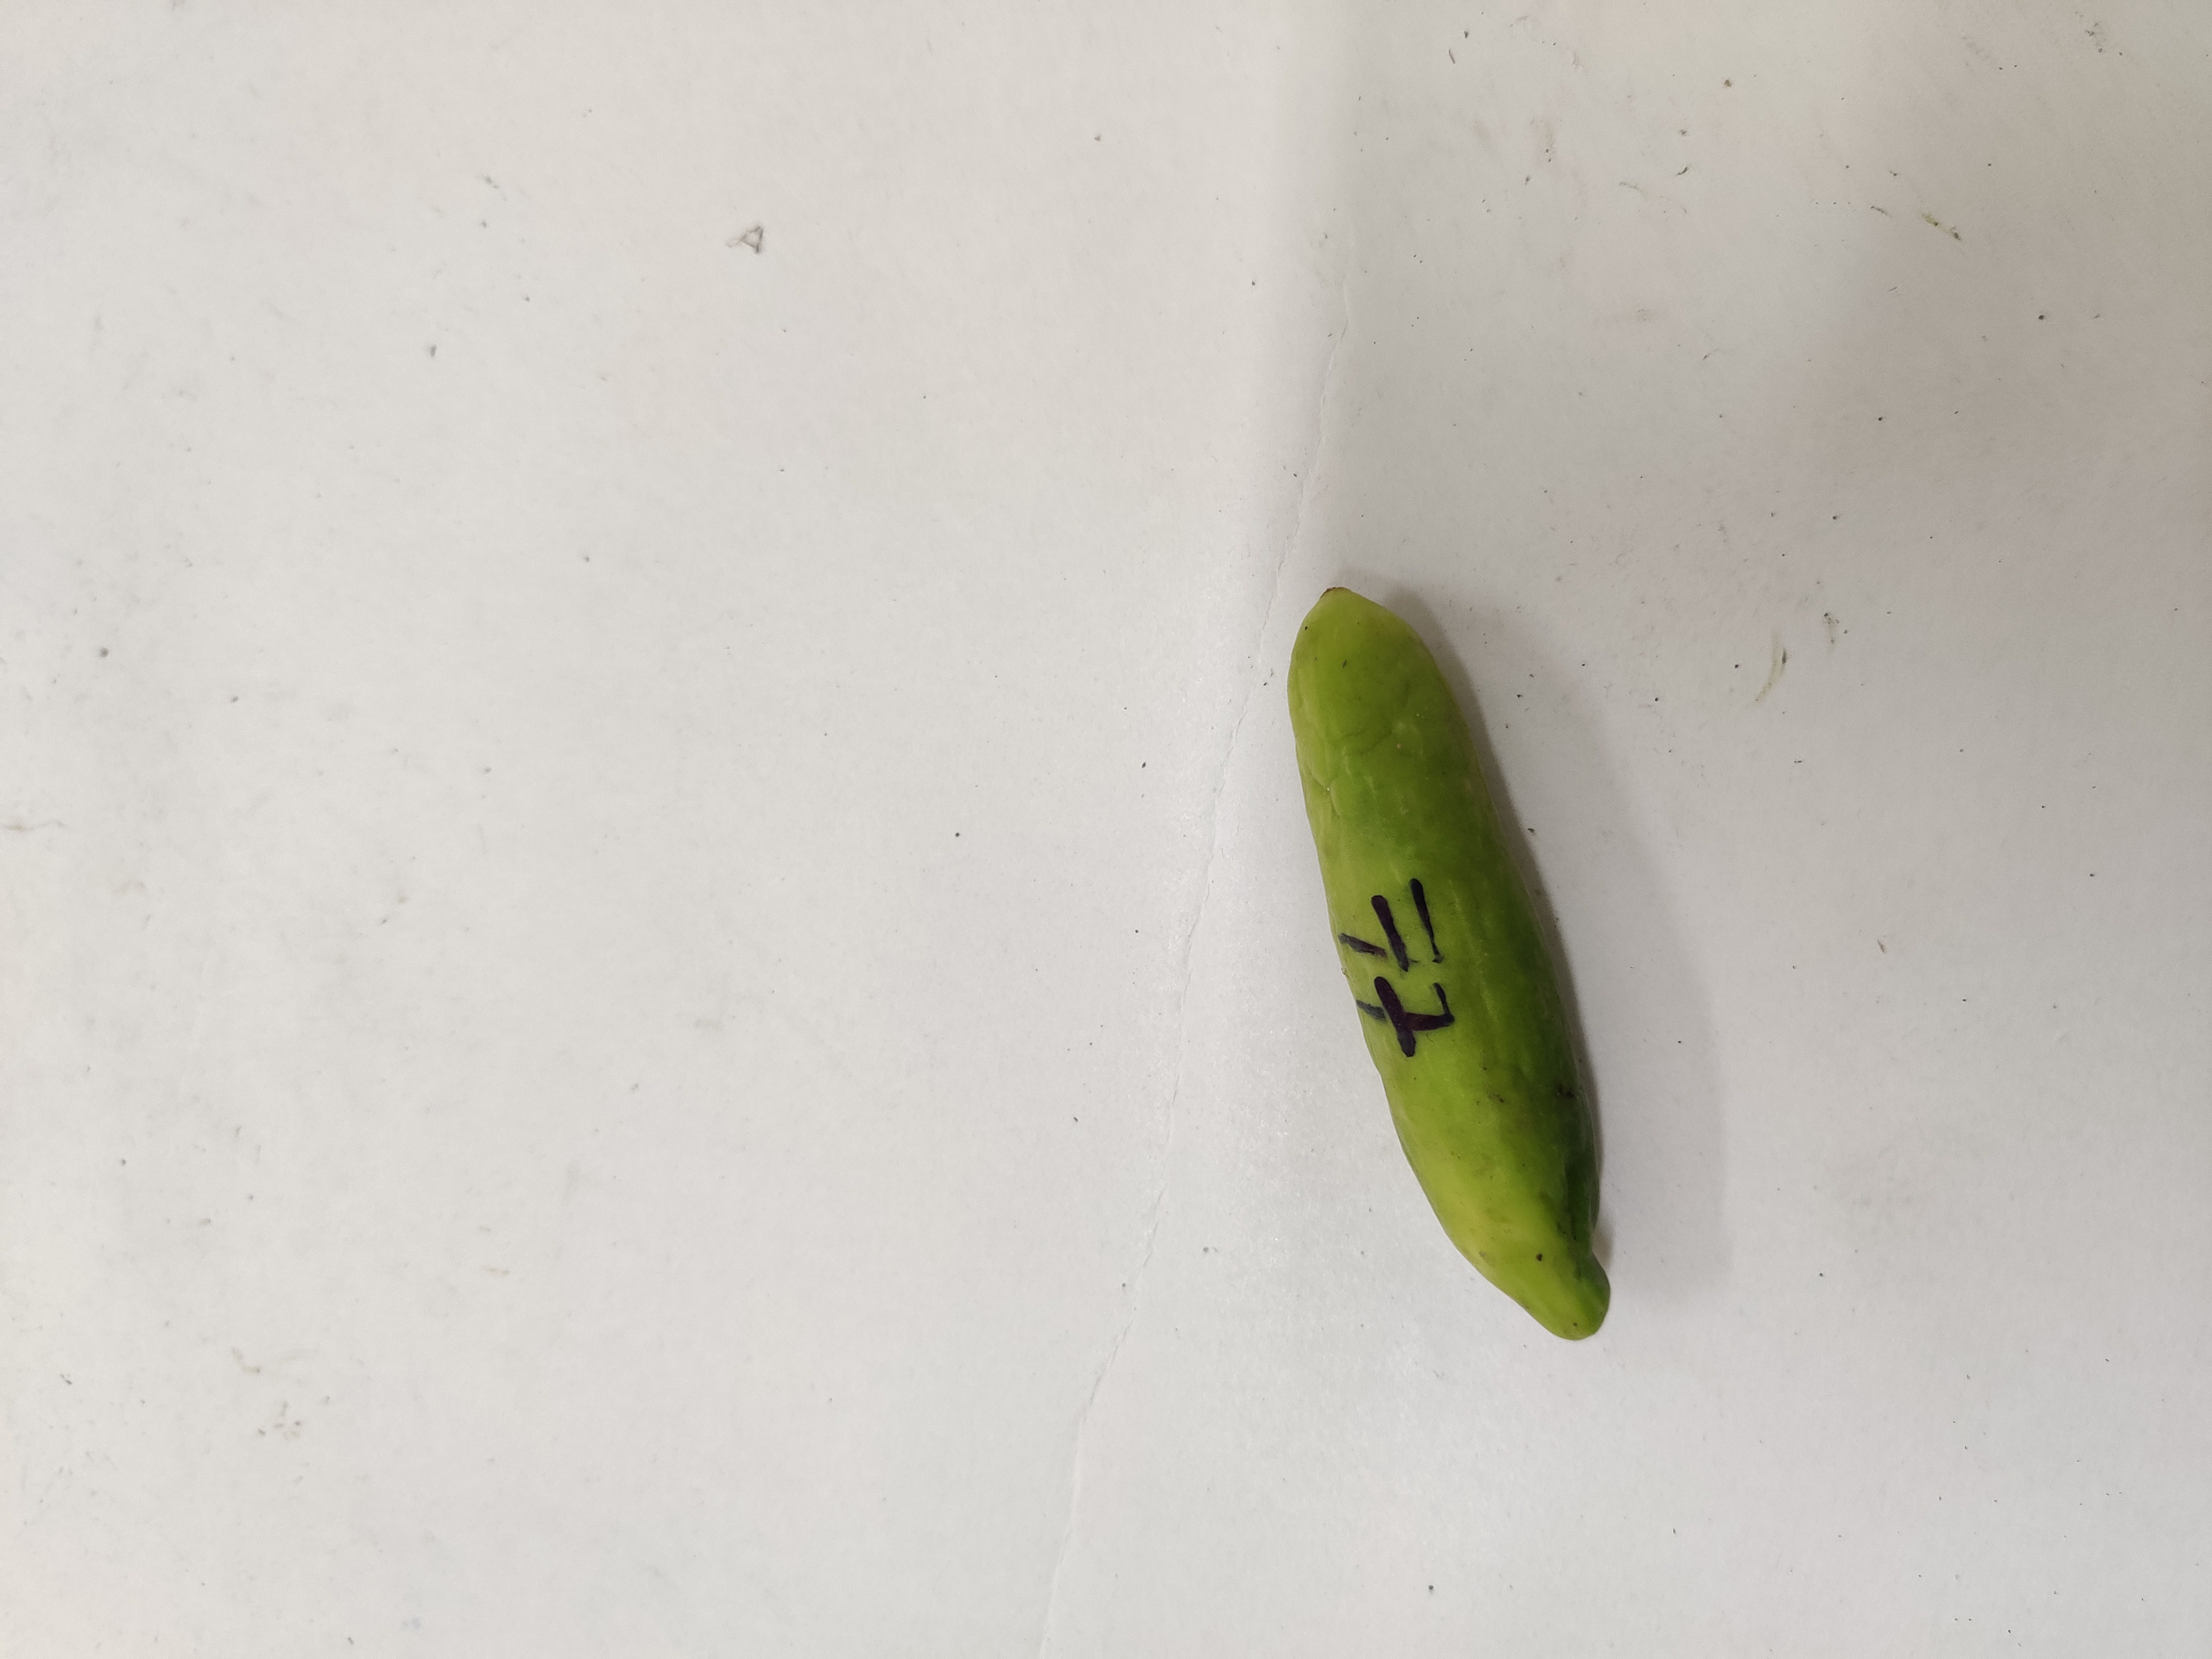
Crop: Ivy Gourd
Condition: Damaged